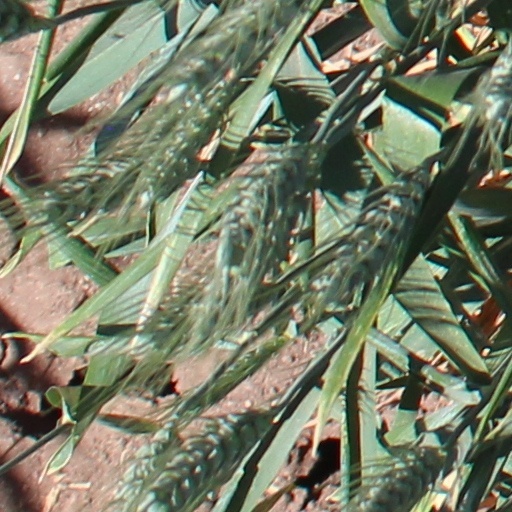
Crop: wheat